Karlovy Vary International Film Festival

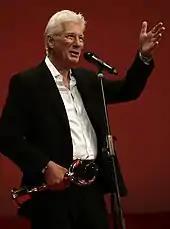
Richard Gere with the Crystal Globe at the 50th Karlovy Vary IFF (2015)

The main center of the festival is Hotel Thermal. The core of the program is the feature film competition; in accordance with FIAPF regulations only those films which have not been shown in competition at any other international festivals can be included. The documentary competition is an important festival event. The extensive informative program features both distribution pre-premiers and films awarded at other festivals. But it also includes discoveries of artistic creations by independent directors, productions coming out of little known film industries, retrospectives, and an overview of Czech film output during the past year. For the tenth straight year the festival will present Variety Critics' Choice: new and interesting films of mainly European production selected by critics working at this prestigious magazine.